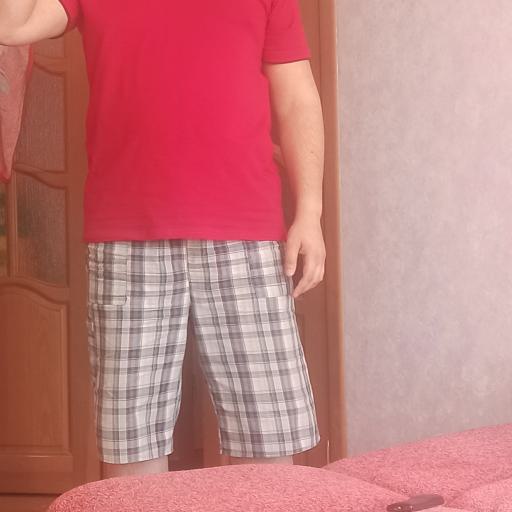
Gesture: no_gesture